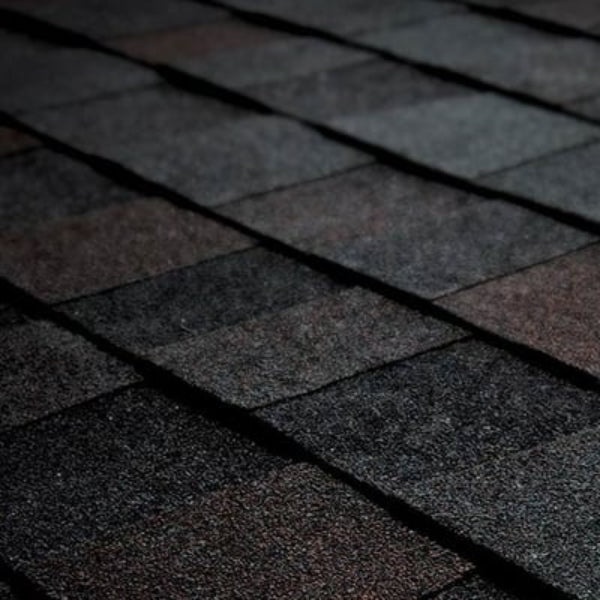
Heritage Premium Laminated Asphalt Shingles (1 Bundle - 30.76 Sq Ft) - All Colors
Heritage shingles have a fiberglass mat construction with a random-cut sawtooth design. Two layers of mat are coated with asphalt, surfaced with mineral granules and then laminated together. Also includes a self-sealing strip of asphalt. Shingles Per Bundle Coverage Per Bundle 20 30.76 Sq Ft Key Features: Wood-shake look and beauty Shadowtone feature adds dimension, depth of appearance and curb appeal Please Note: All Colors May Not Be Available In Your Location At Time Of Purchase
Brand: Roofing4US
Category: Hardware > Building Materials > Roofing > Roofing Shingles & Tiles > Shake-Style Shingles